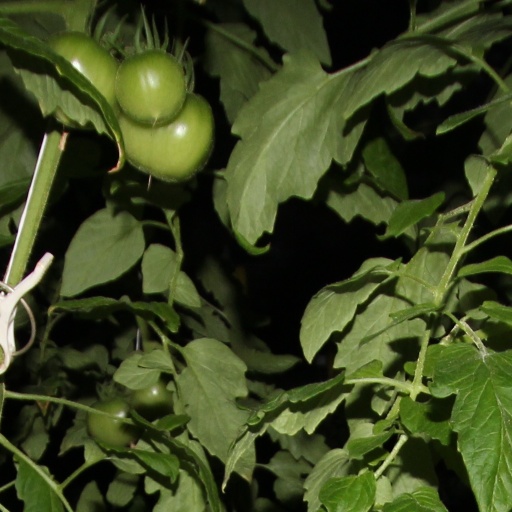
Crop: tomato